Pokémon Stadium 2

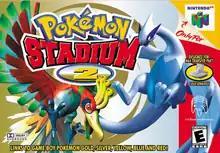
North American box art featuring the legendary Pokémon Ho-Oh (left) and Lugia (right)

Pokémon Stadium 2, known in Japan as is a strategy video game developed and published by Nintendo for the Nintendo 64. It is the third game in the "Pokémon Stadium" series, following prior releases "Pocket Monsters Stadium" and "Pokémon Stadium". It features all 251 Pokémon from the first and second generations of the franchise, and allows for players to battle either with other players or against computer-controlled opponents. Like its predecessor, "Pokémon Stadium 2" is compatible with the Transfer Pak accessory, allowing players to use Pokémon trained in the three original Game Boy "Pokémon" games ("Pokémon Red", "Blue", and "Yellow") and the three Game Boy Color games ("Pokémon Gold", "Silver", and "Crystal").